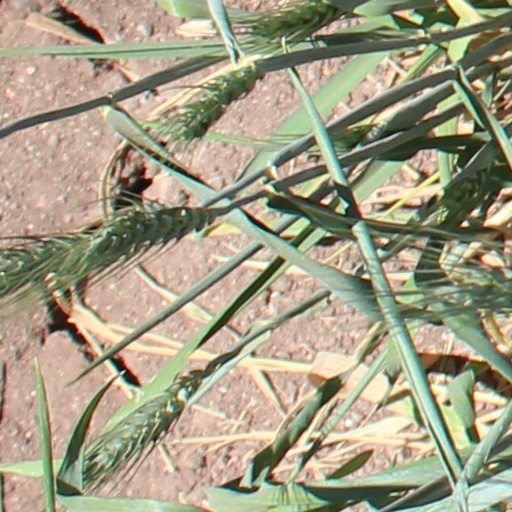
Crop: wheat